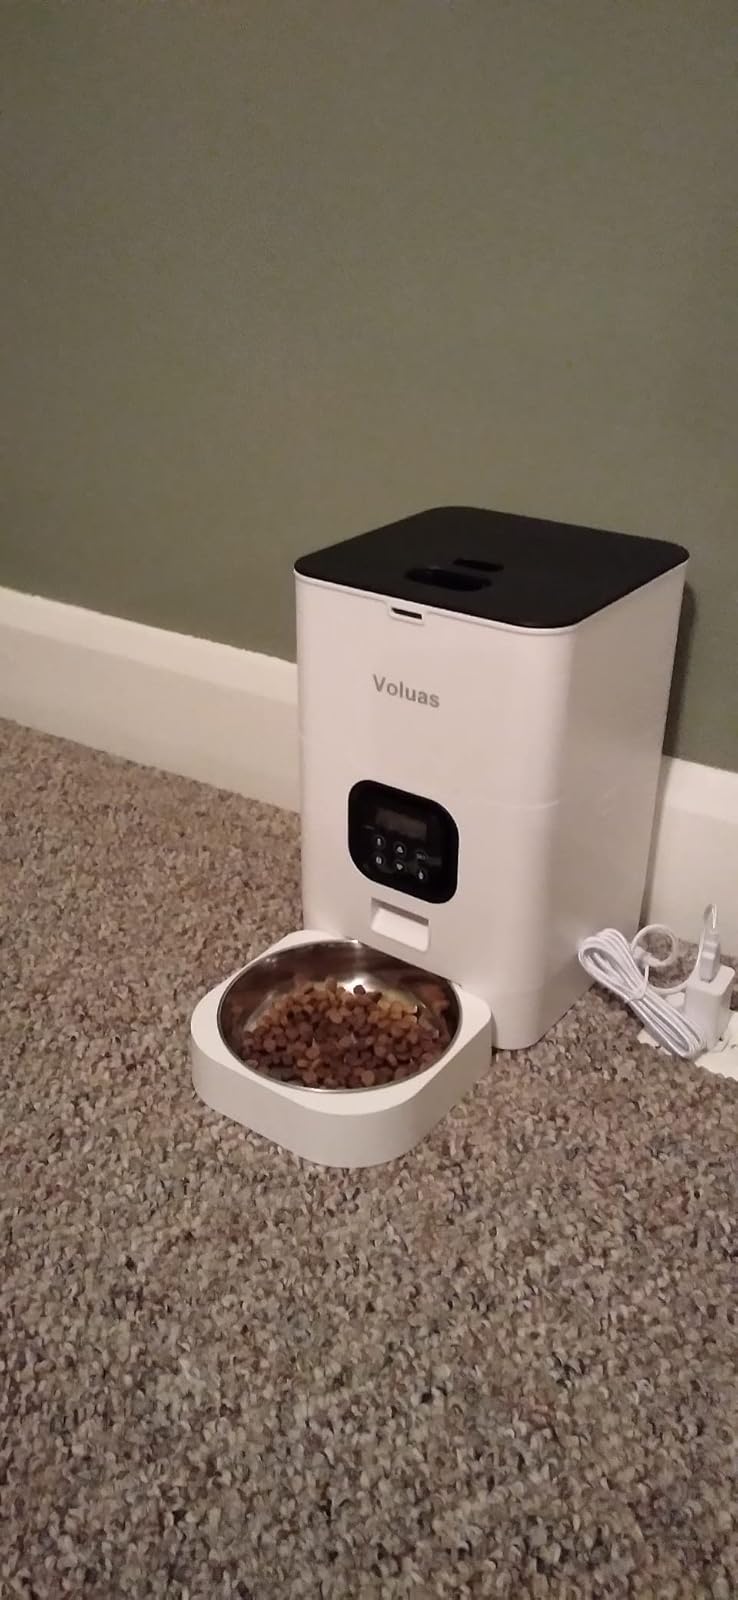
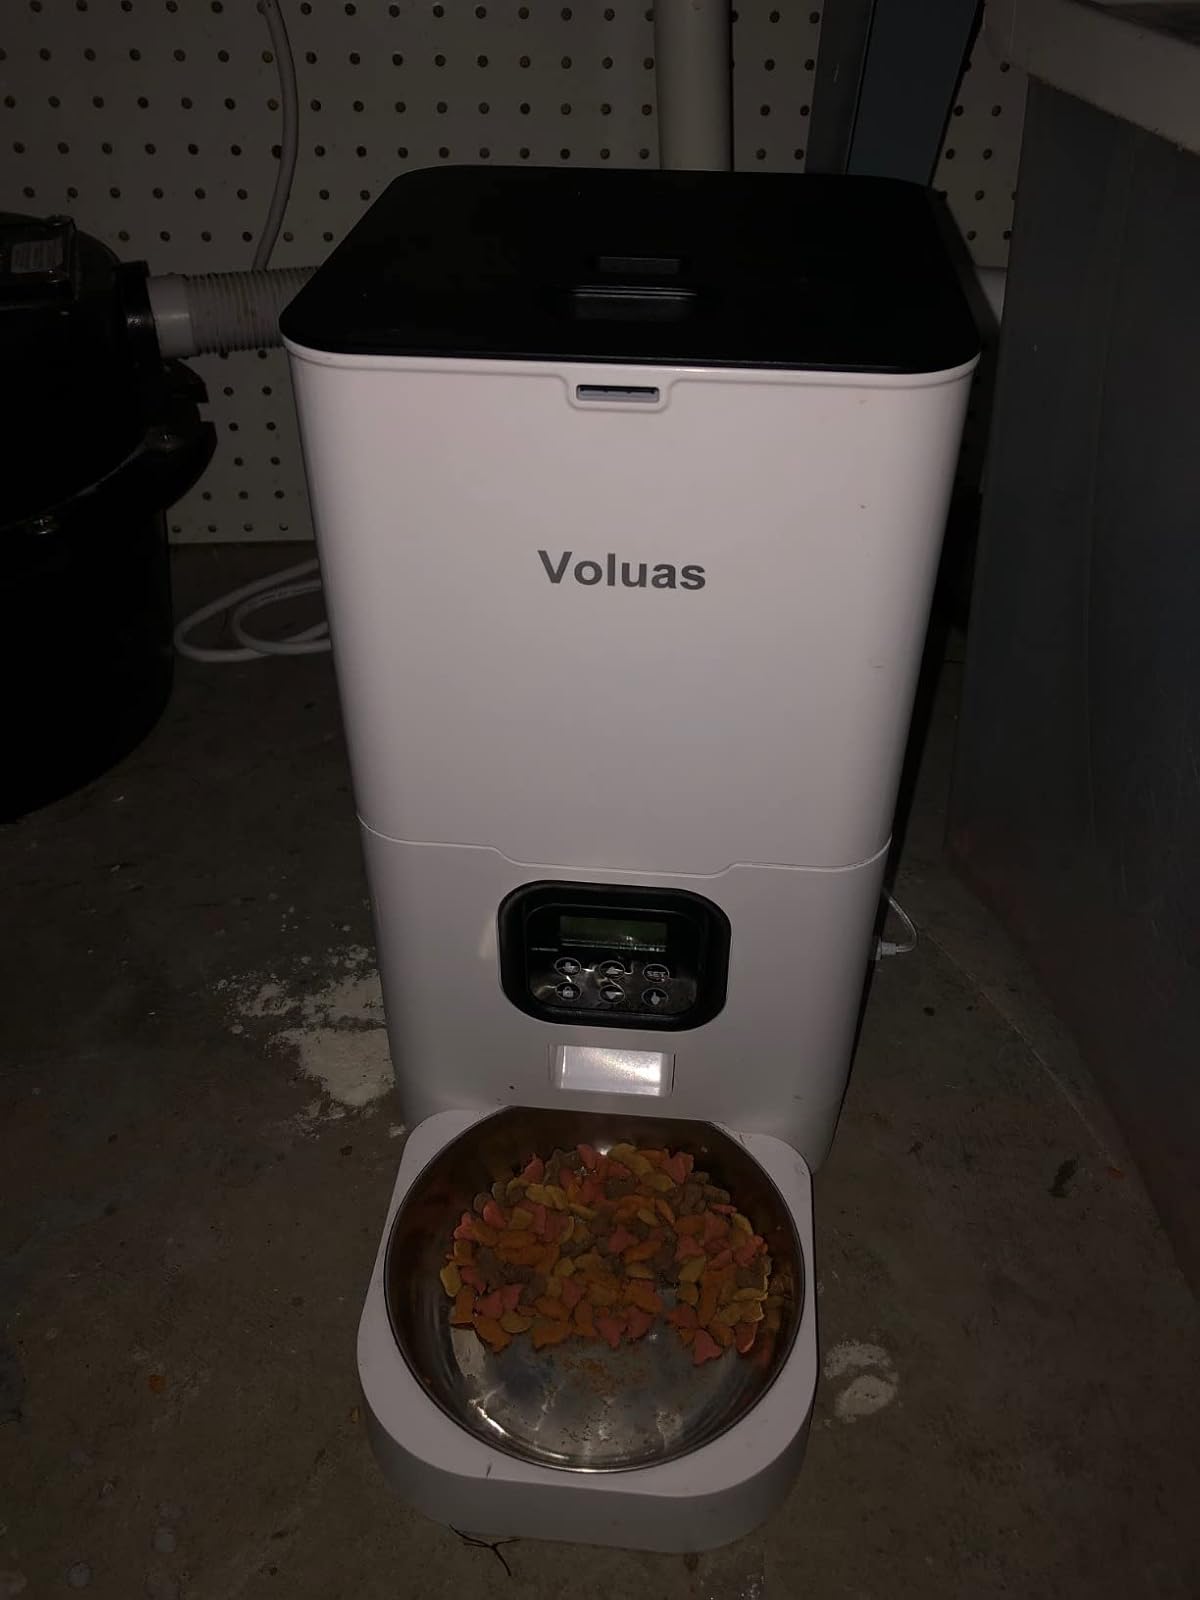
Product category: items_feeder
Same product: yes